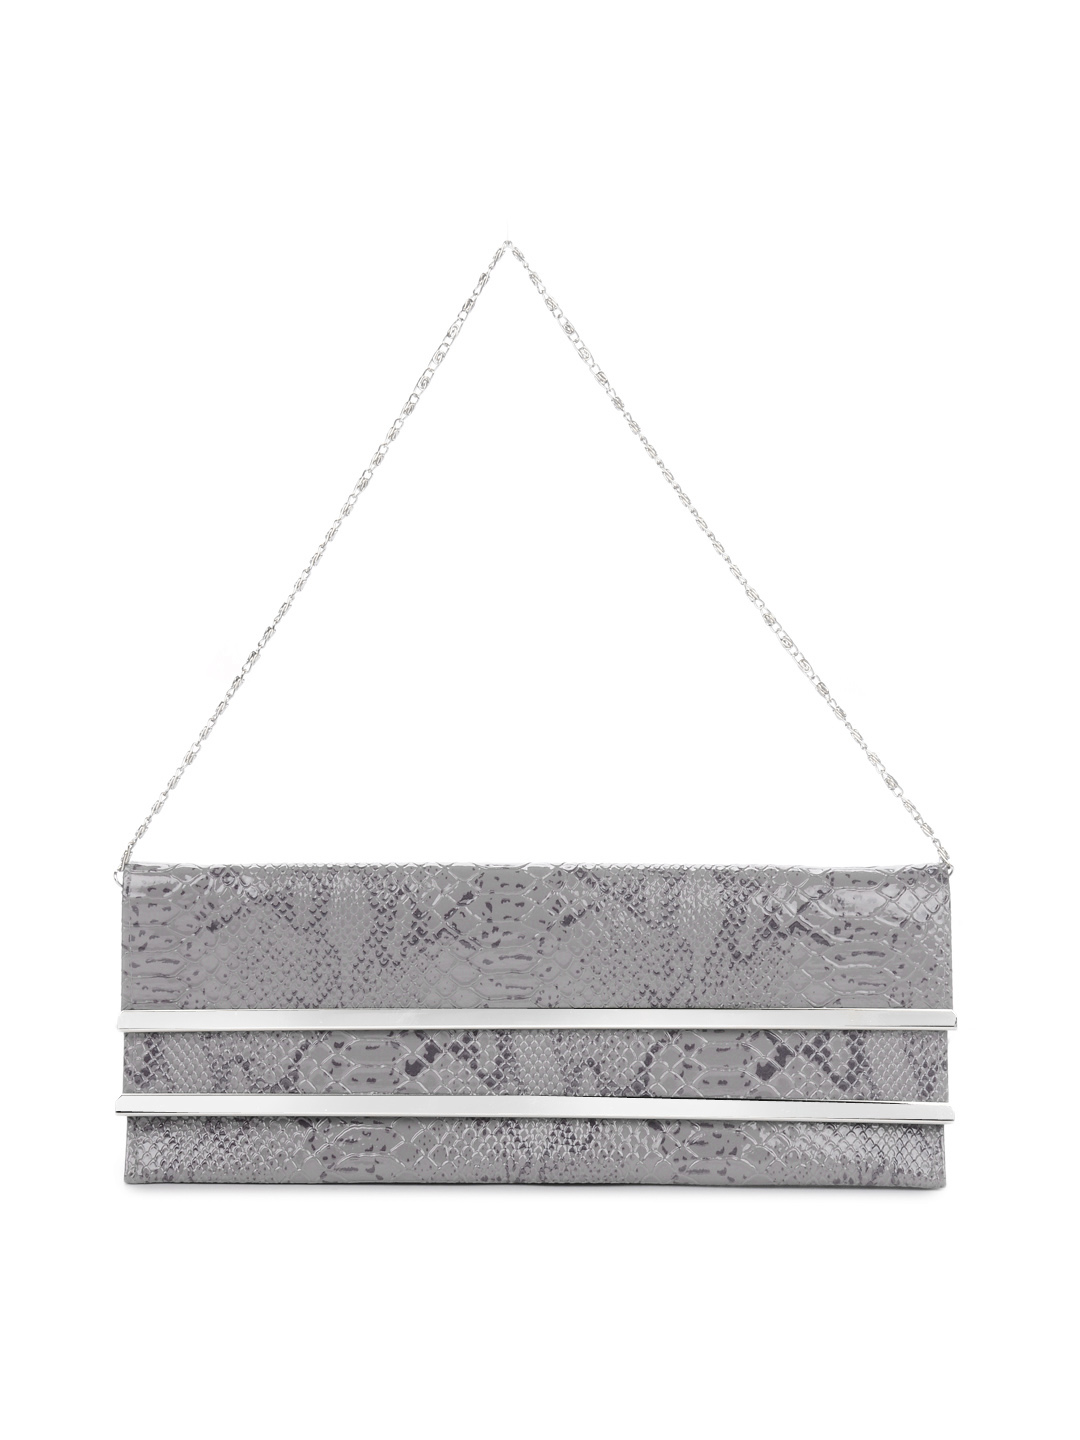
Mod'acc Women Grey Clutch
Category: Accessories / Bags / Clutches
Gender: Women
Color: Grey
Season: Summer 2012
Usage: Casual